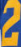
Number: 2